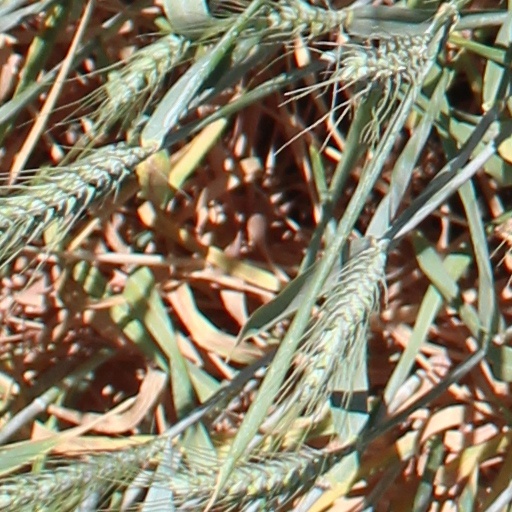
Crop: wheat